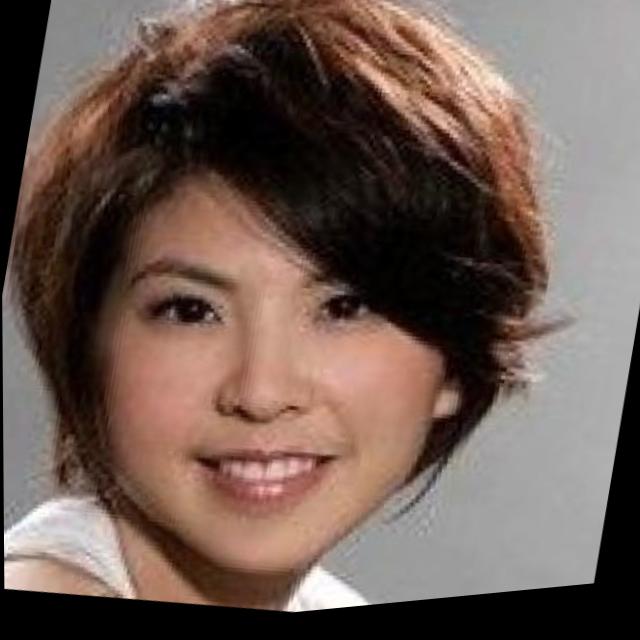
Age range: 21-44